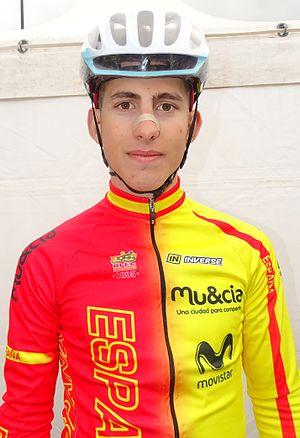
Reportage réalisé le samedi 11 avril à l'occasion du départ et de l'arrivée du Tour des Flandres espoirs 2015 à Audenarde, Belgique.
Iván García Cortina est un coureur cycliste espagnol, né le 20 novembre 1995 à Gijón, membre de l'équipe Bahrain-McLaren.